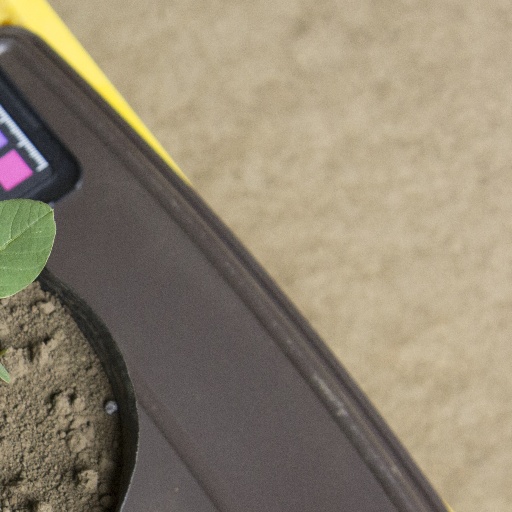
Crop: soybean